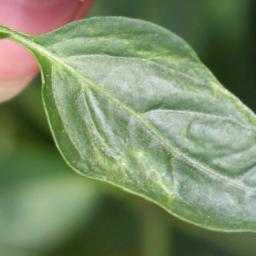
Label: mites_and_trips